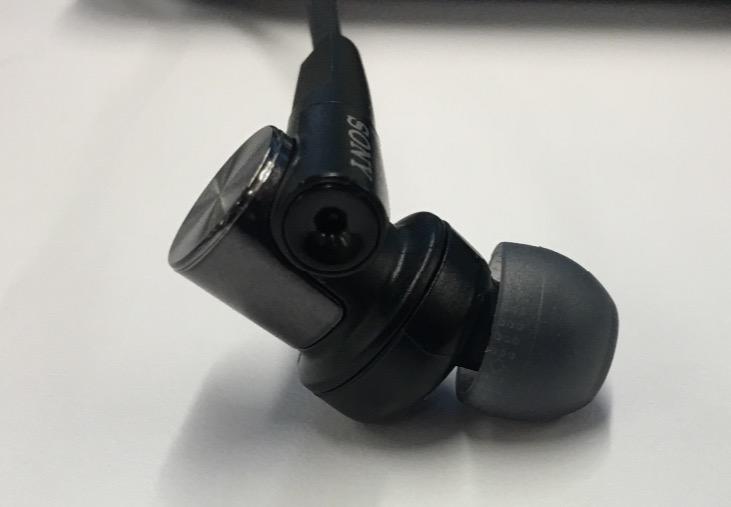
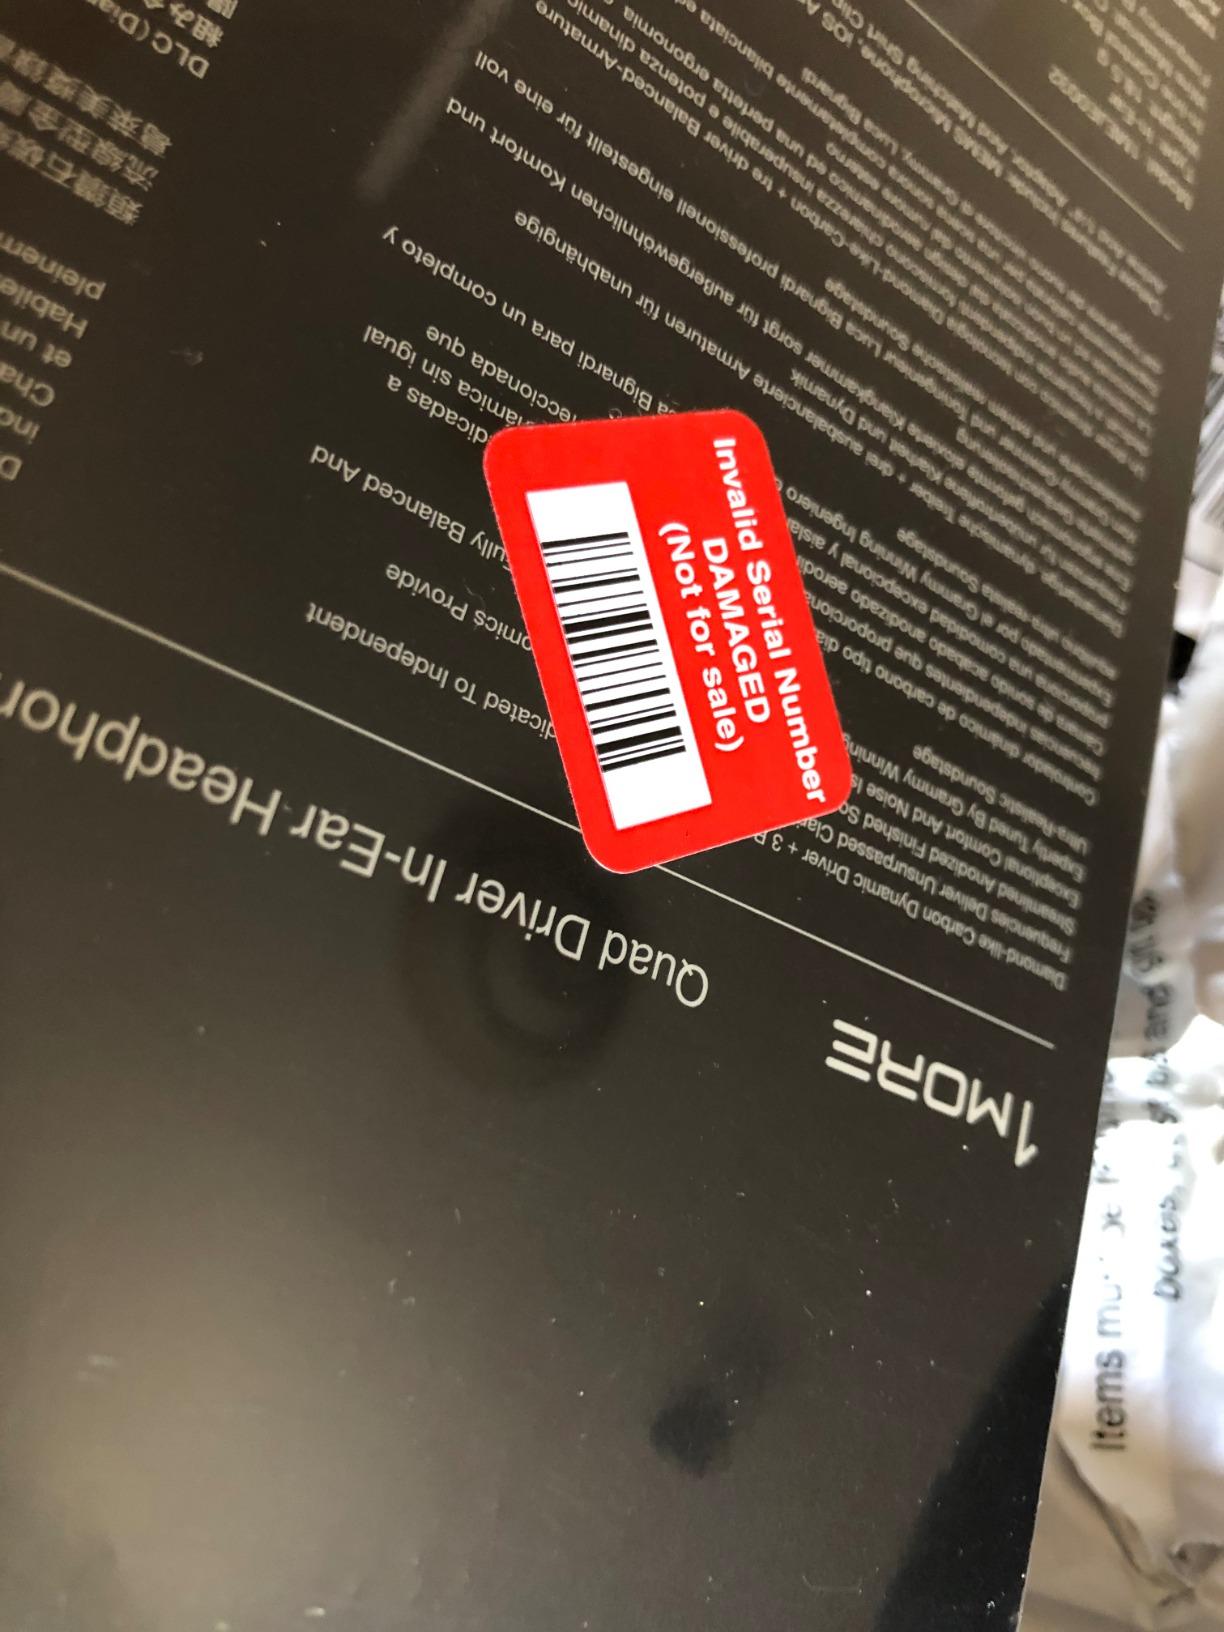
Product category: headphones
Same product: no